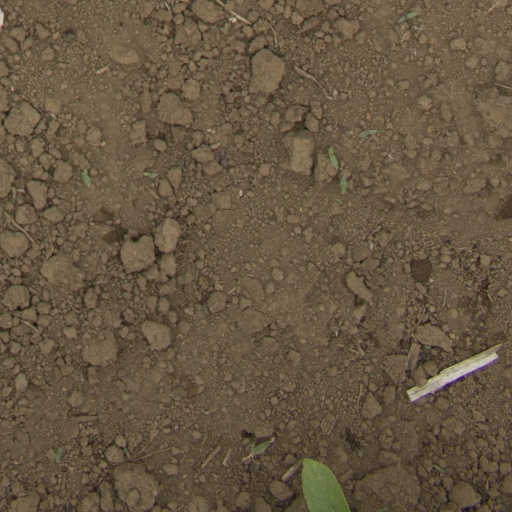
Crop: Jerusalem artichoke